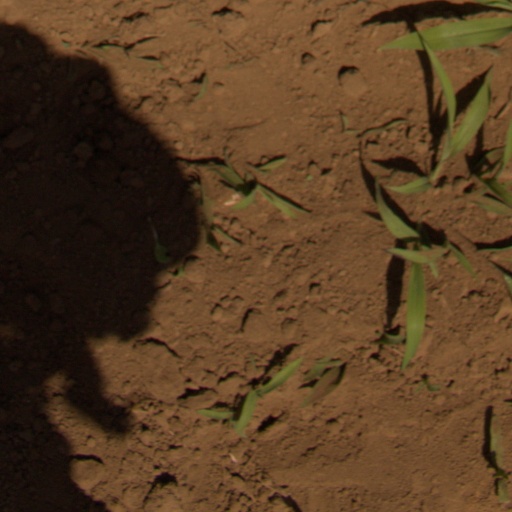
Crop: Jerusalem artichoke